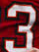
Number: 3